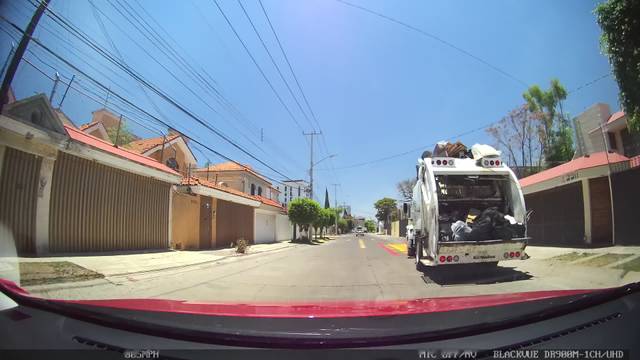
Region: Mexico
Coordinates: 20.68, -103.401